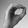
ASL letter: O